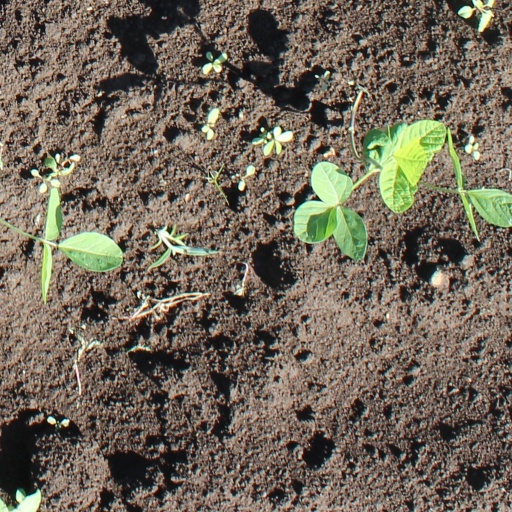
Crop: soybean